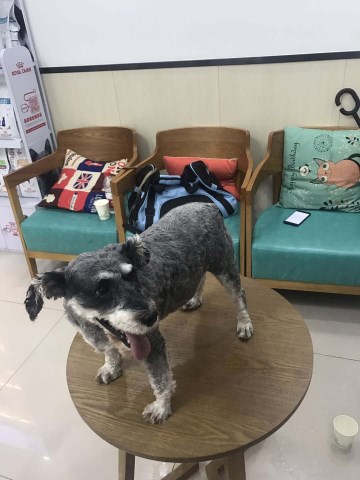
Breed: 2342-n000102-miniature_schnauzer